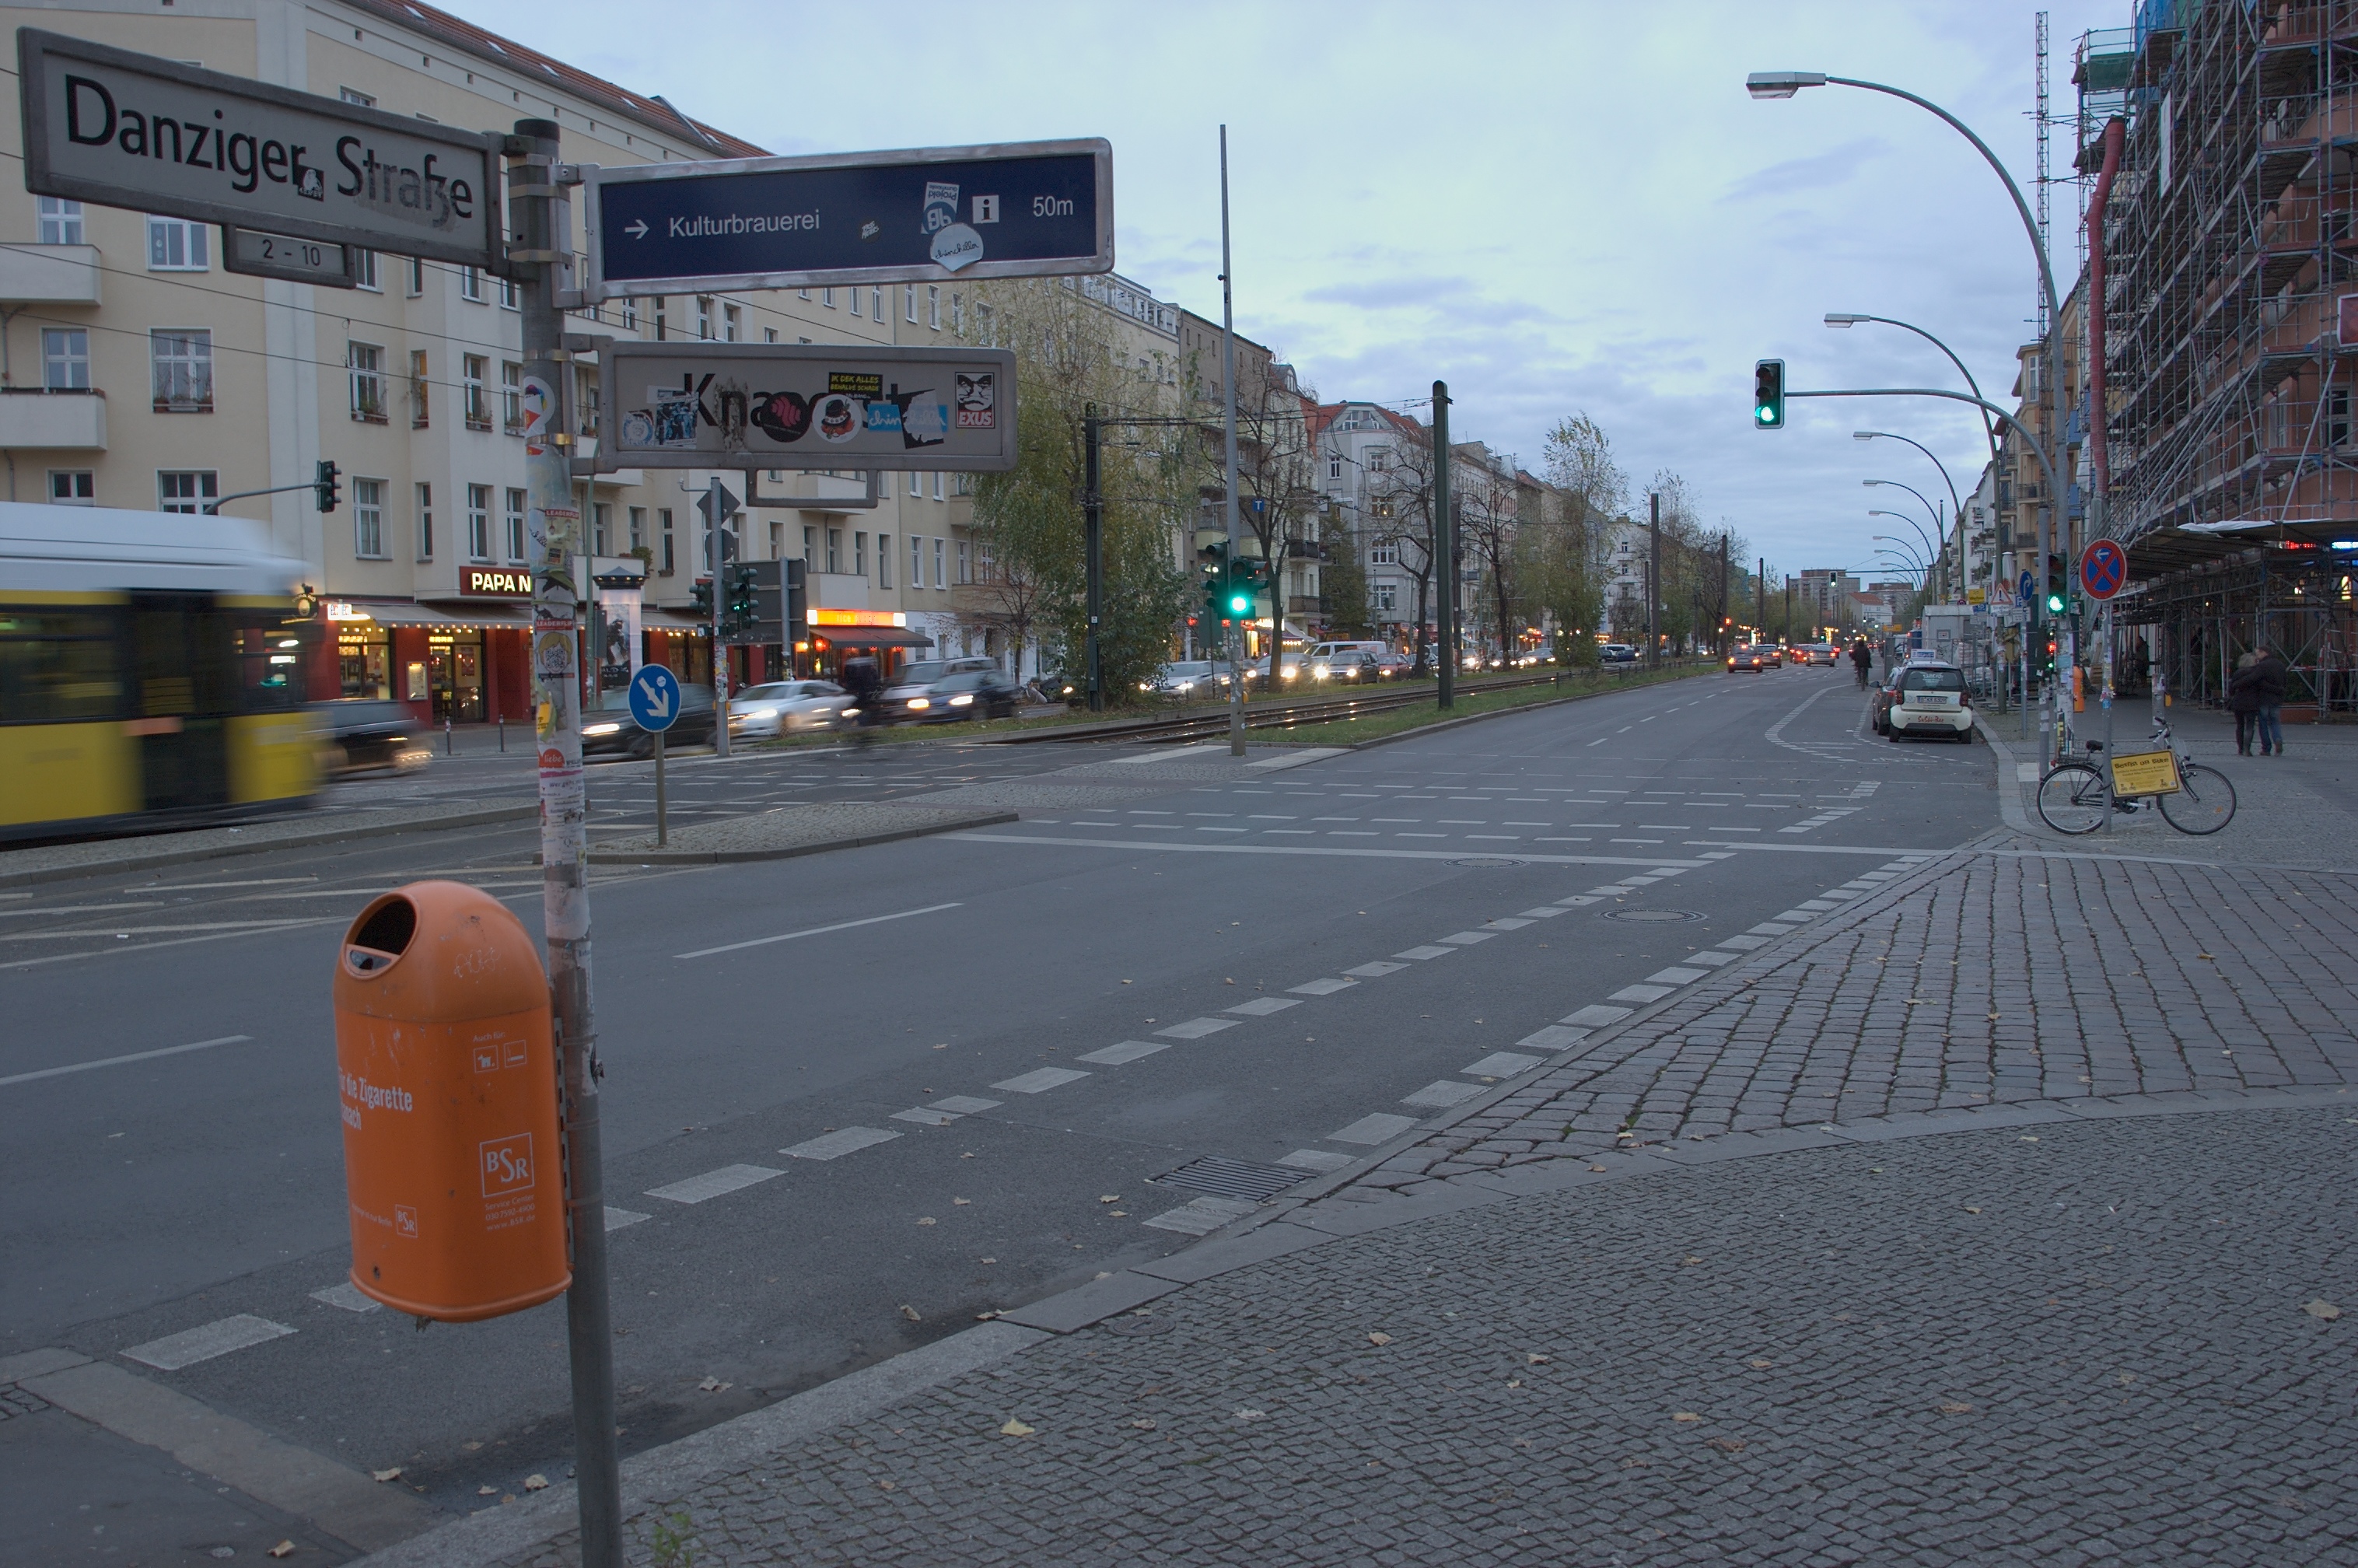
pedestrian, road, traffic, street, town, highway, city, asphalt, downtown, suburb, intersection, lane, lighting, 2012, infrastructure, rawtherapee, germany, deutschland, berlin, pentax, 20mm, lenstagged, steffenzahn, k100d, justpentax, iamflickr, cosina, voigtlander, skopar, colorskopar, cv20, colorskopar20mmf35slii, 20mmf35slii, voigtlander20mm, cv2035, skopar20mmf35, prenzlauerberg, neighbourhood, cosinavoigtl nder, cosinavoigtl ndercolorskopar20mmf35, voigtl nder20mmf35colorskoparslii, voigtl nder20mmf35, pedestrian crossing, road surface, urban area, residential area, human settlement